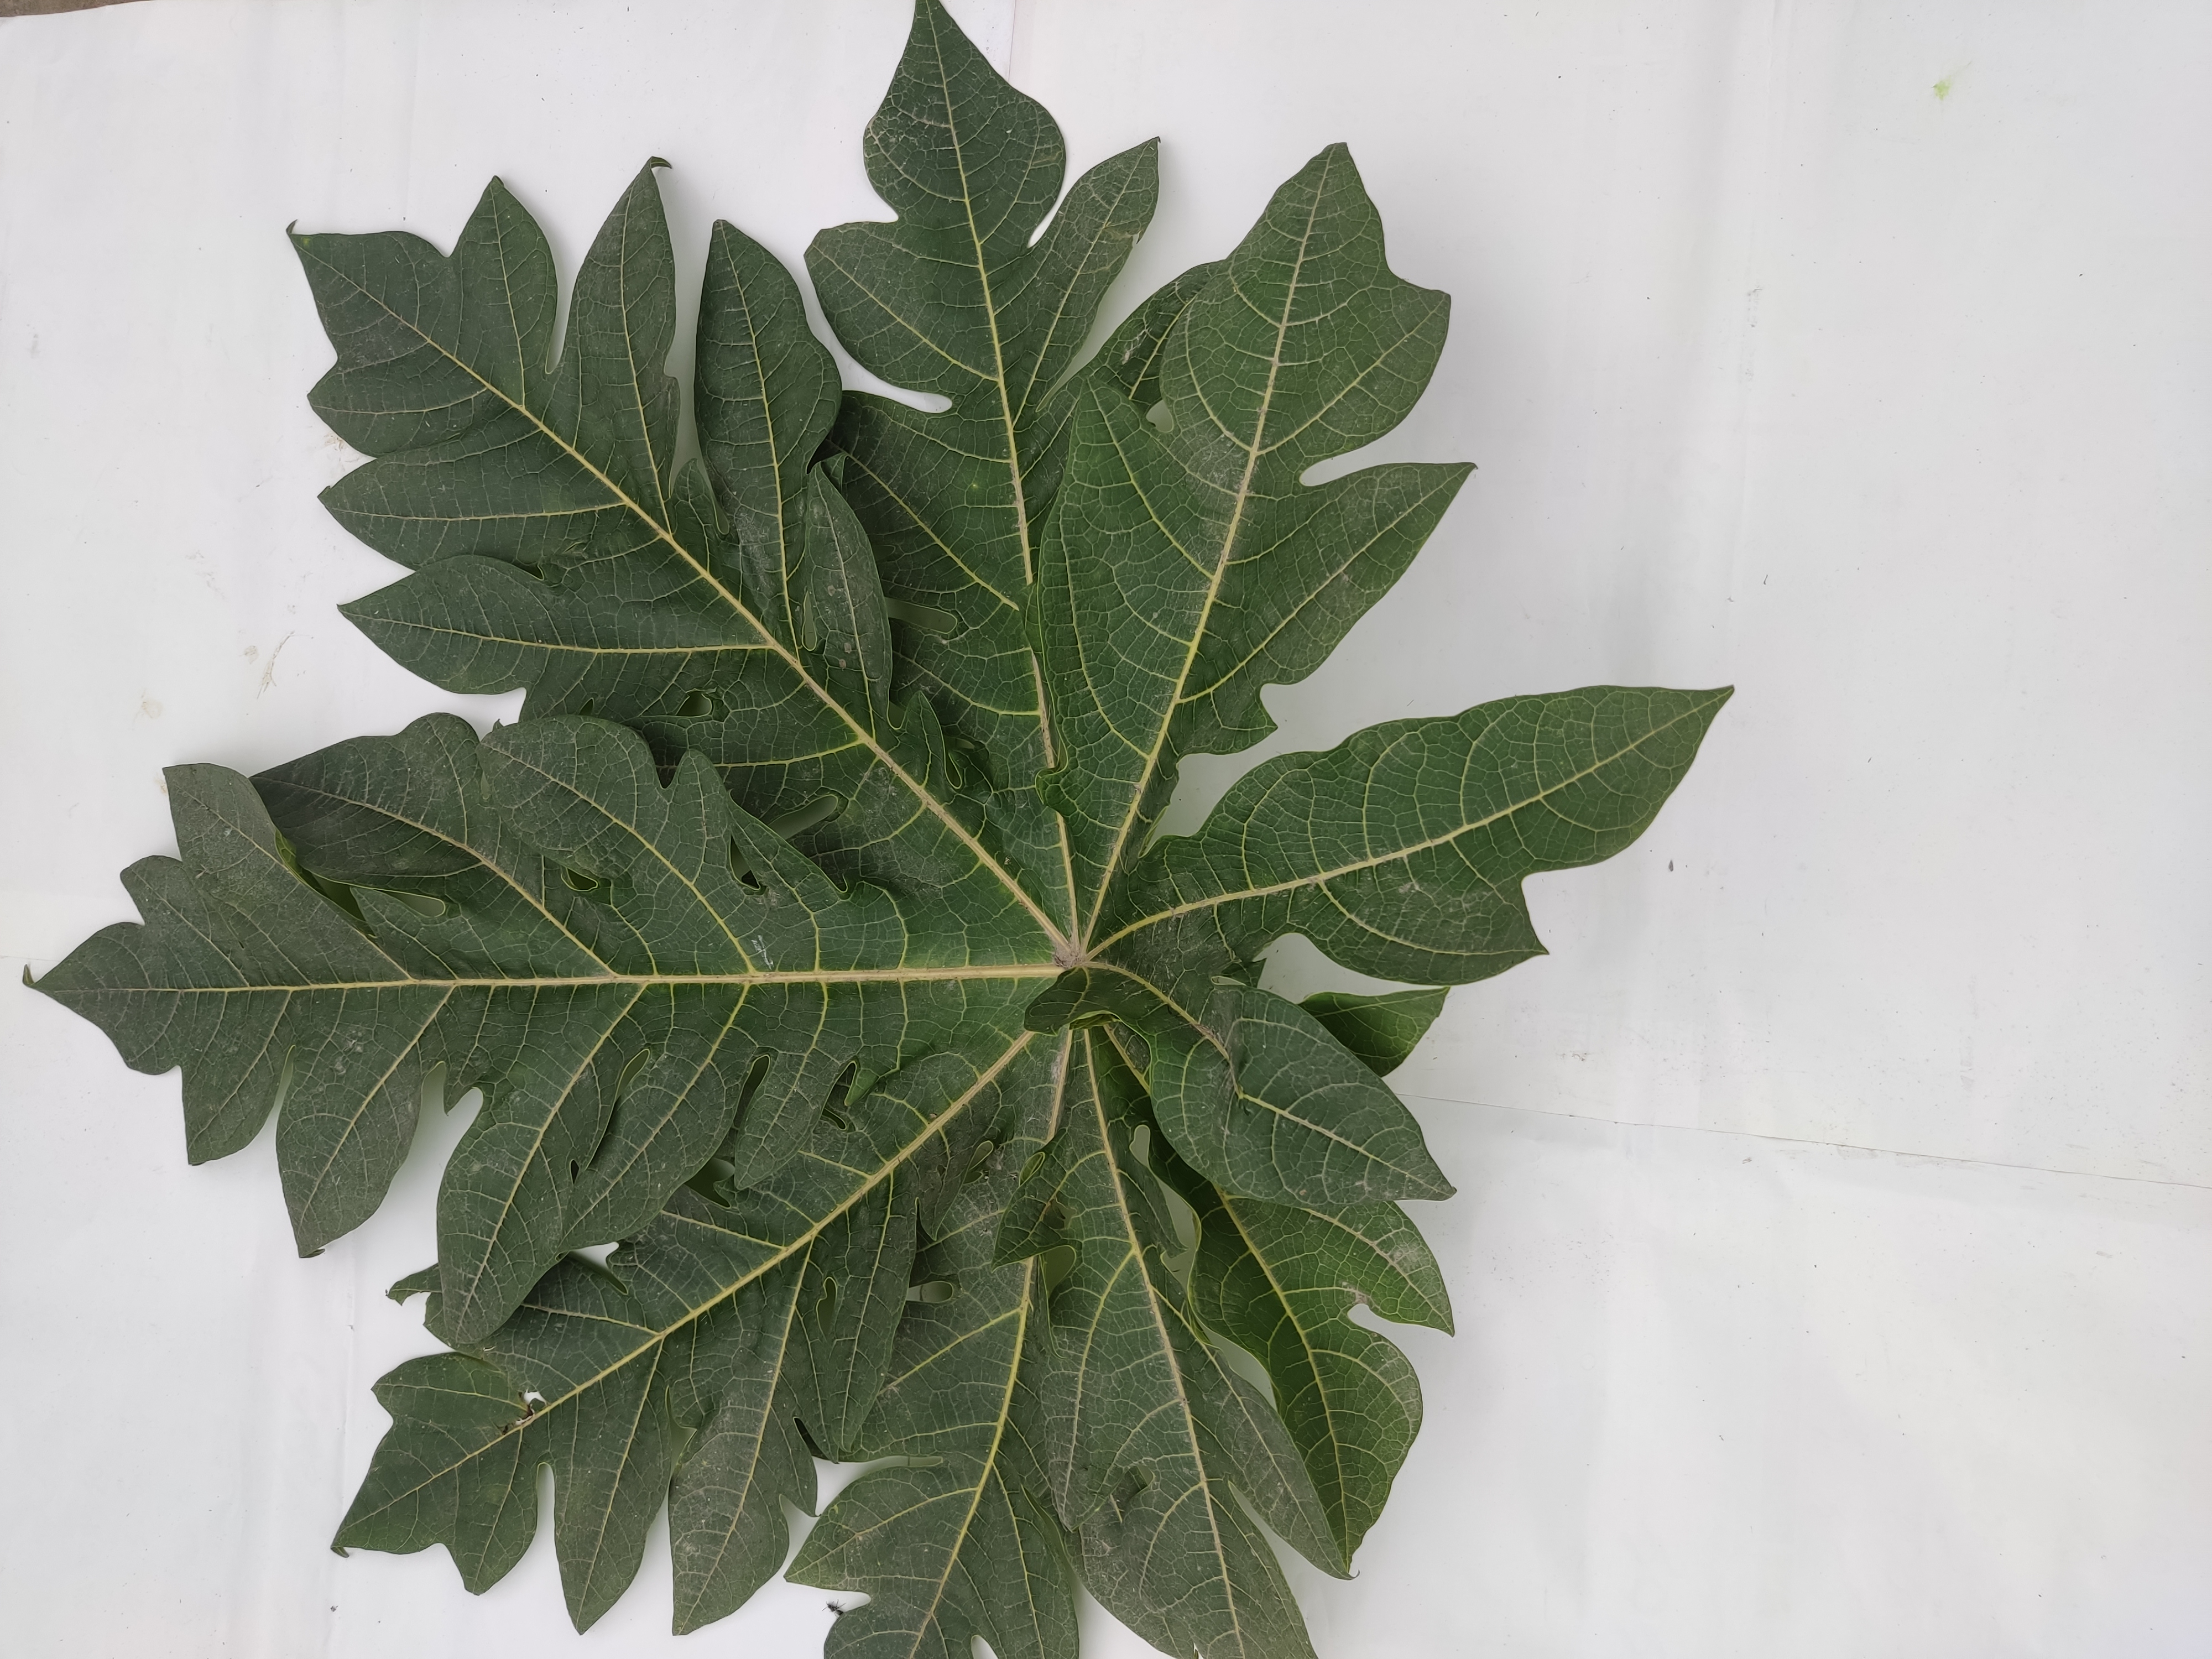
Label: Healthy Leaf